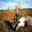
Label: deer